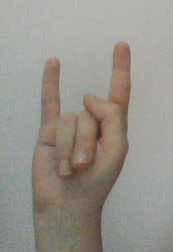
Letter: la